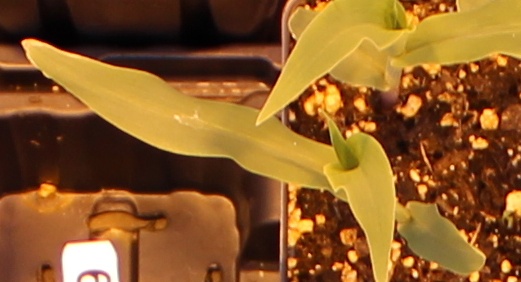
Label: Corn